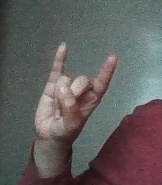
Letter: la